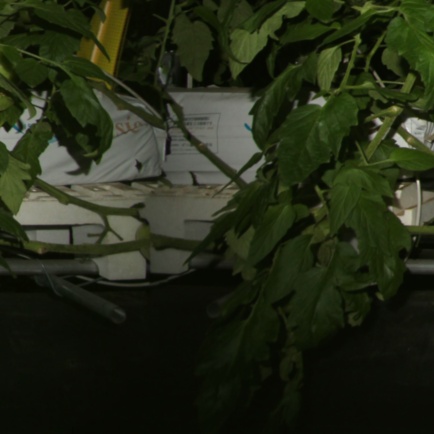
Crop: tomato